N-Gage

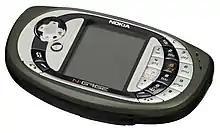
N-Gage QD

Following criticism of the N-Gage design, Nokia revised the model as the N-Gage QD, unveiled on 14 April 2004 and released on 26 May 2004. It revised the original N-Gage's physical design, being smaller and rounder, with other cosmetic changes on its face. It corrected the flaw of the original's cartridge slot placement with a more convenient one on the bottom of the device as opposed to behind the battery. This design also moved the earpiece to the face of the device, rather than on the side, as in the previous model.